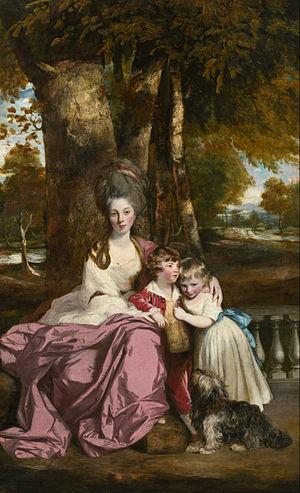
Joshua Reynolds, né le 16 juillet 1723 à Plympton et mort le 23 février 1792 à Londres, est un peintre, graveur et essayiste britannique.